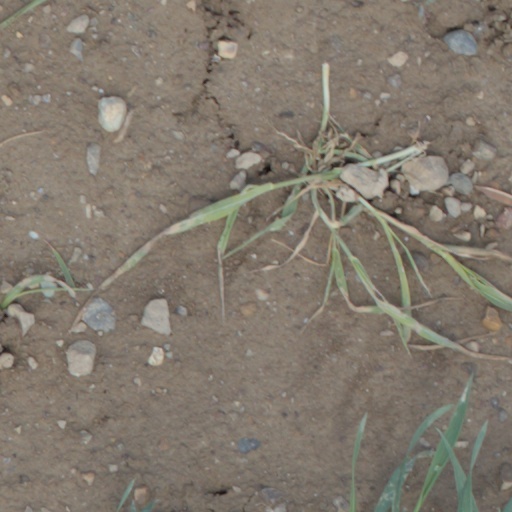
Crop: wheat